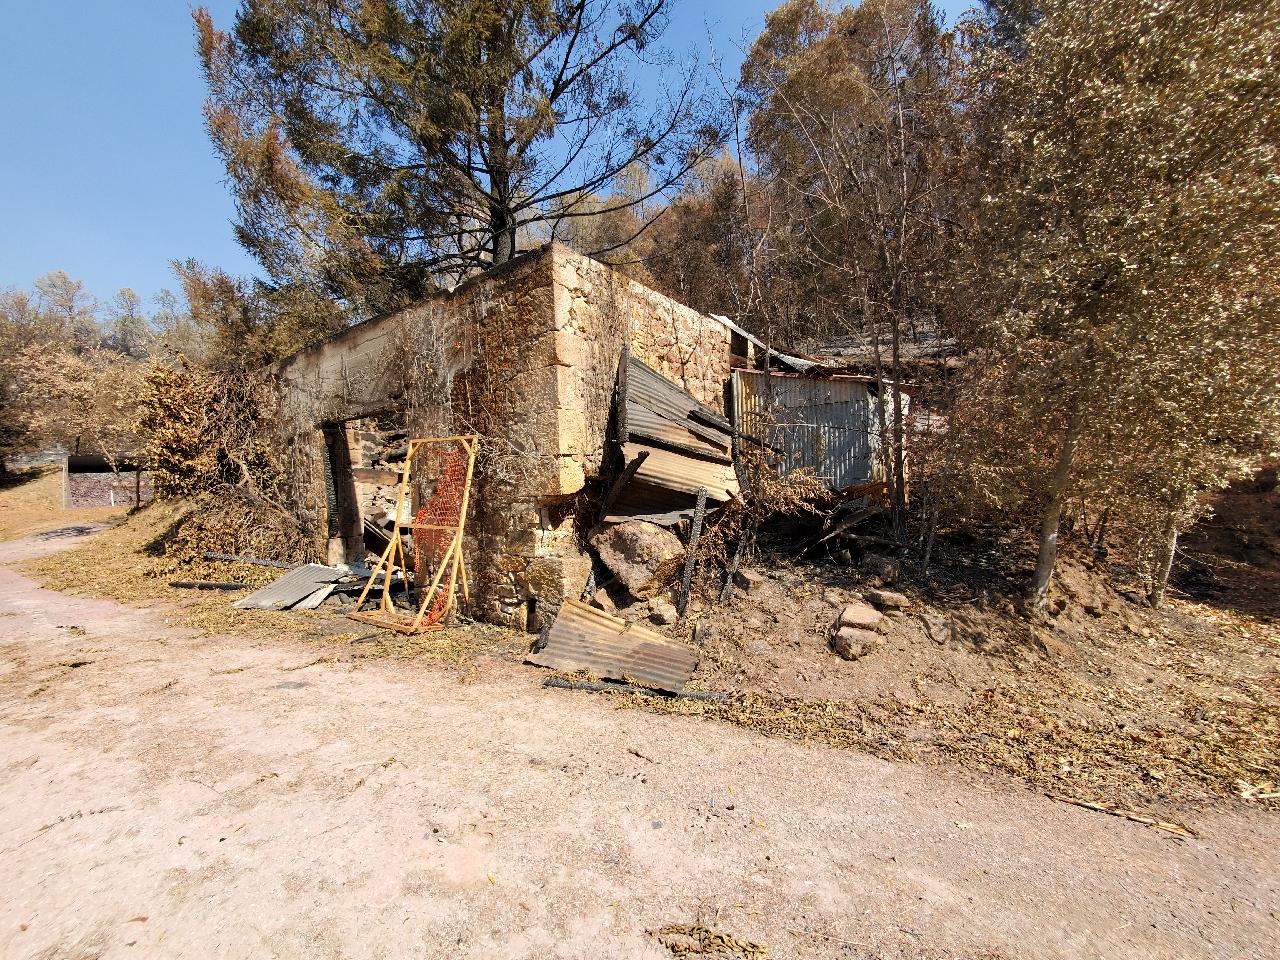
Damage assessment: destroyed